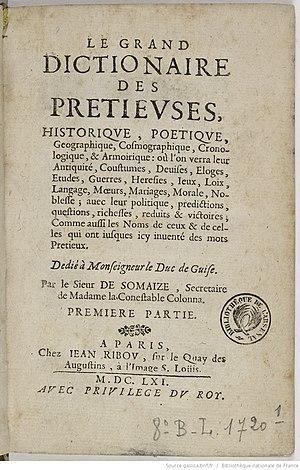
Daniel de Juigné-Broissinière, sieur de Mollières, est un lexicographe français, né dans les dernières décennies du XVIᵉ siècle et mort à une date inconnue au cours du siècle suivant.